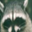
Label: raccoon